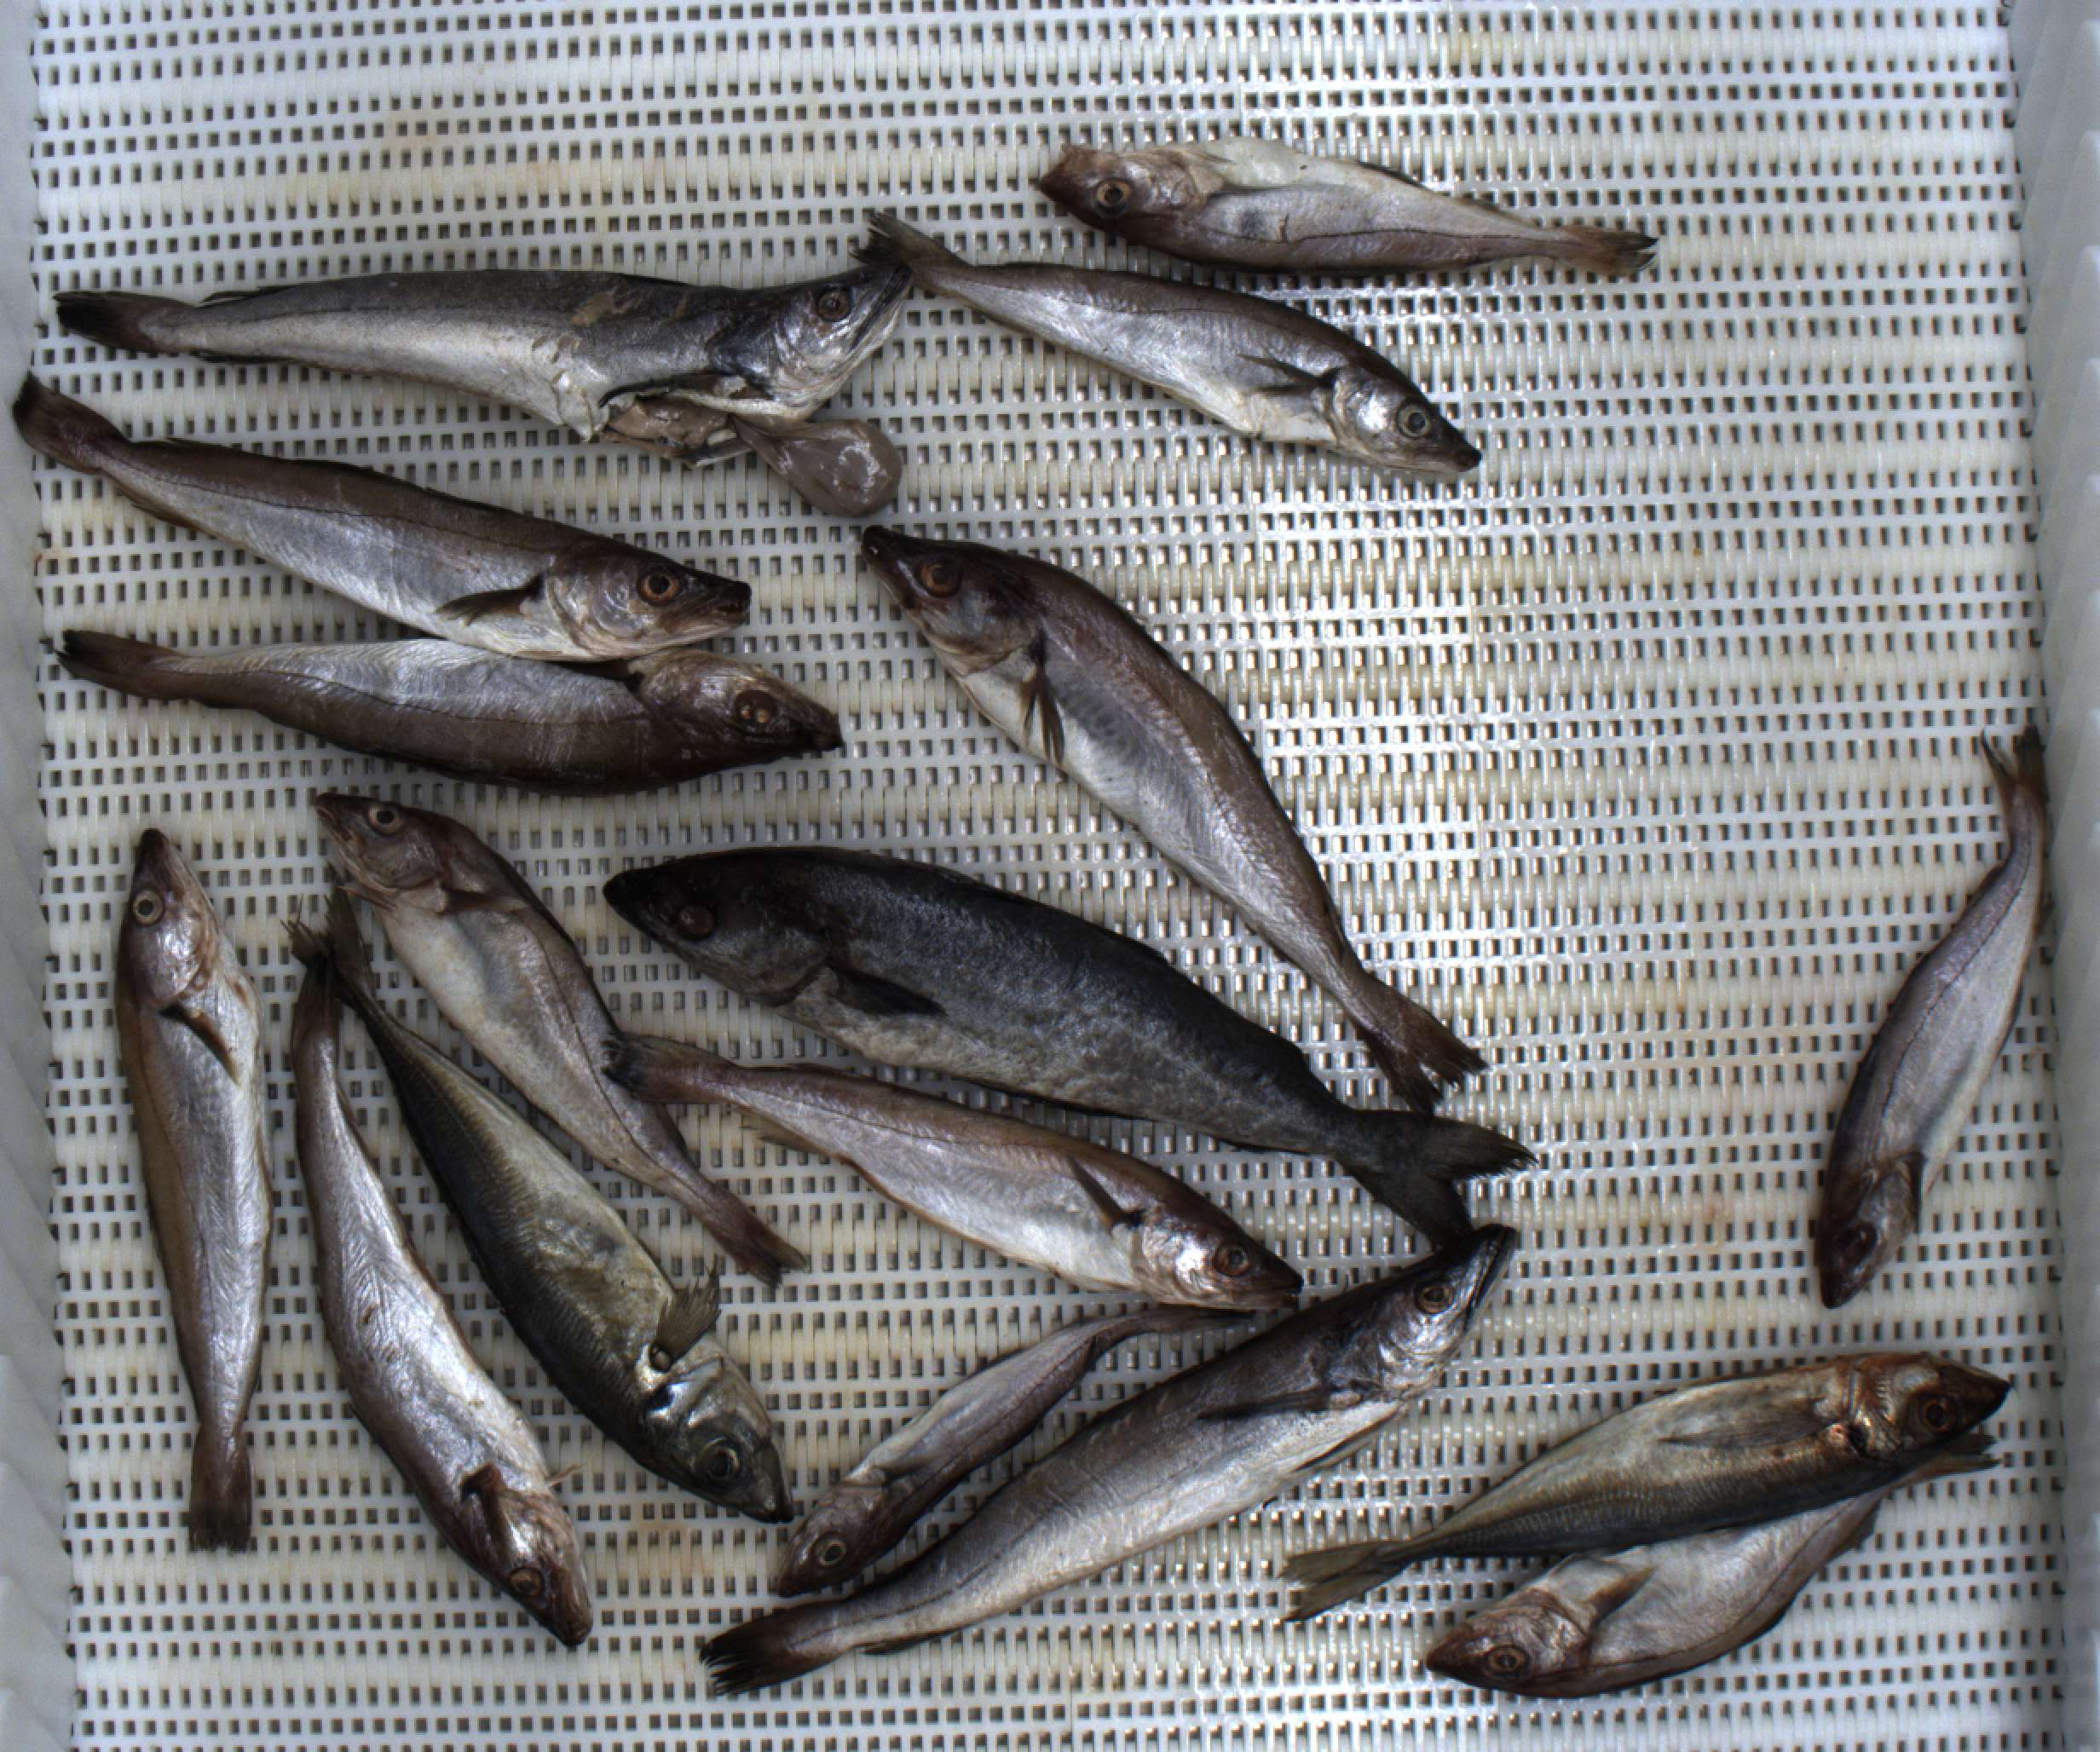
Total fish: 17
Cod: 0
Haddock: 5
Whiting: 7
Hake: 2
Horse mackerel: 2
Saithe: 1
Other: 0